Culoz-Béon

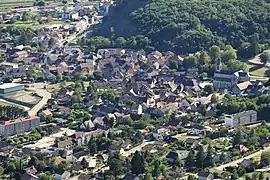
View of the city-center of the former commune of Culoz from the Grand Colombier.

Culoz-Béon is a "commune nouvelle" in the Ain department in the Auvergne-Rhône-Alpes region of France. It is the result of the merger, on 1 January 2023, of the former communes of Béon and Culoz.